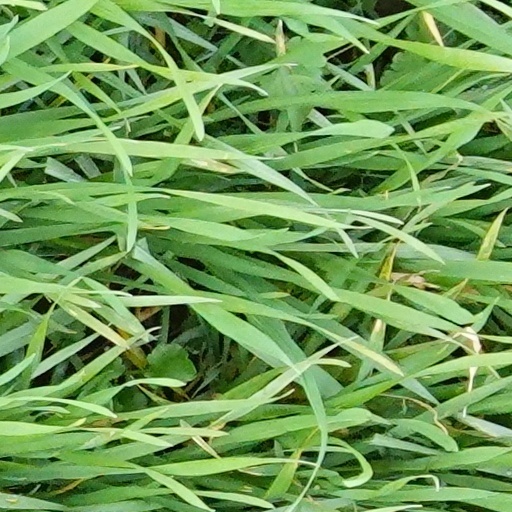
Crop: wheat